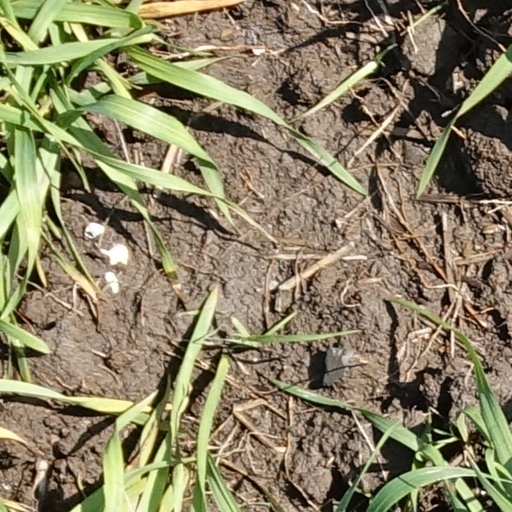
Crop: wheat